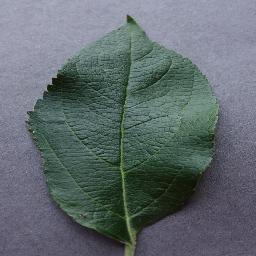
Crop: apple
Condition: healthy